Sky position (RA, Dec in degrees): 237.677, 9.486
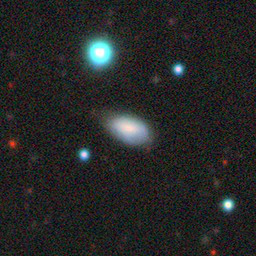
Galaxy morphology: Disturbed Galaxies